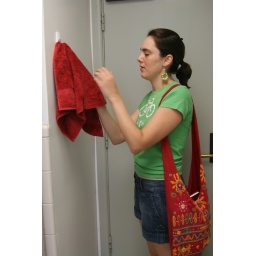
Hanging a washcloth or towel in the bathroom reduces paper towel use.